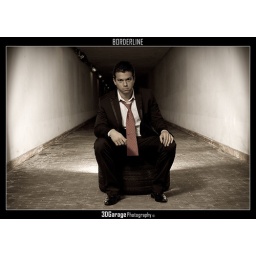
strobist, two in front, left and right with white umbrella, one behind on the floor